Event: Nepal Earthquake
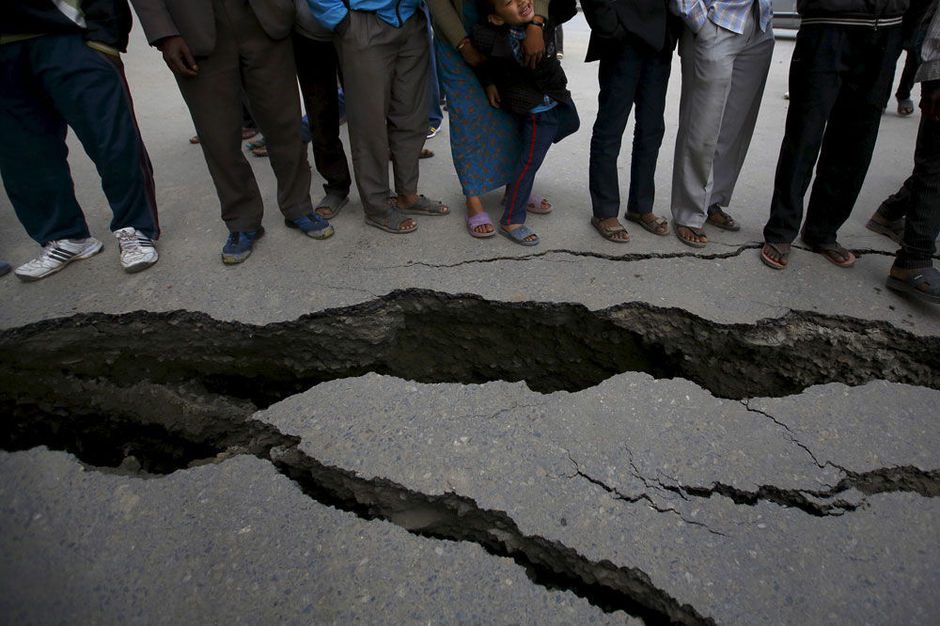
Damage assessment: damage